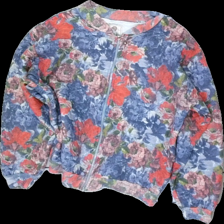
View: front
Type: Sweater
Category: Ladies
Brand: Lindex
Colors: Blue, Red, Green
Material: 74% Polyester 26% Cotton
Pattern: Floral print
Cut: Regular
Season: All
Price range: <50
Recommended usage: Export